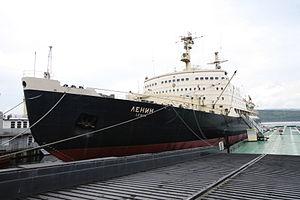
L'électricité existe depuis les débuts de l'univers qui est composé, selon des principes physiques, de « matière ». Son histoire vue par les hommes remonte aux débuts de l'humanité, car l'électricité est partout présente, très discrète la majorité du temps. Elle se manifeste parfois de manière très spectaculaire et brutale : par exemple sous forme d'éclairs associés au tonnerre et à des destructions.
Article principal : Navire musée
Le brise-glace Lénine fut le premier navire civil à propulsion nucléaire dans le monde. Il rentre dans la catégorie des brise-glace polaires.